Crysaor (poem)

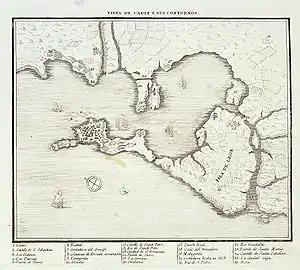
1813 map of the Isla de Léon in Cádiz, in southwest Spain

One important aspect of the poem is its topographical and geographical aspect. The slaying of Chrysaor coincides with him being “sever'd from the fruitful main” (line 10) by the god of the sea. Landor probably had in mind the topographical situation of the Isla de León, which is entirely cut off from mainland Andalusia by the waters of the Caño de Sancti Petri. Advancing this interpretation, Adam Roberts describes "Crysaor" as “a piece of topographic aetiology”, presenting a mythic origin story for the separation of the Isla de Léon from the rest of Iberia.